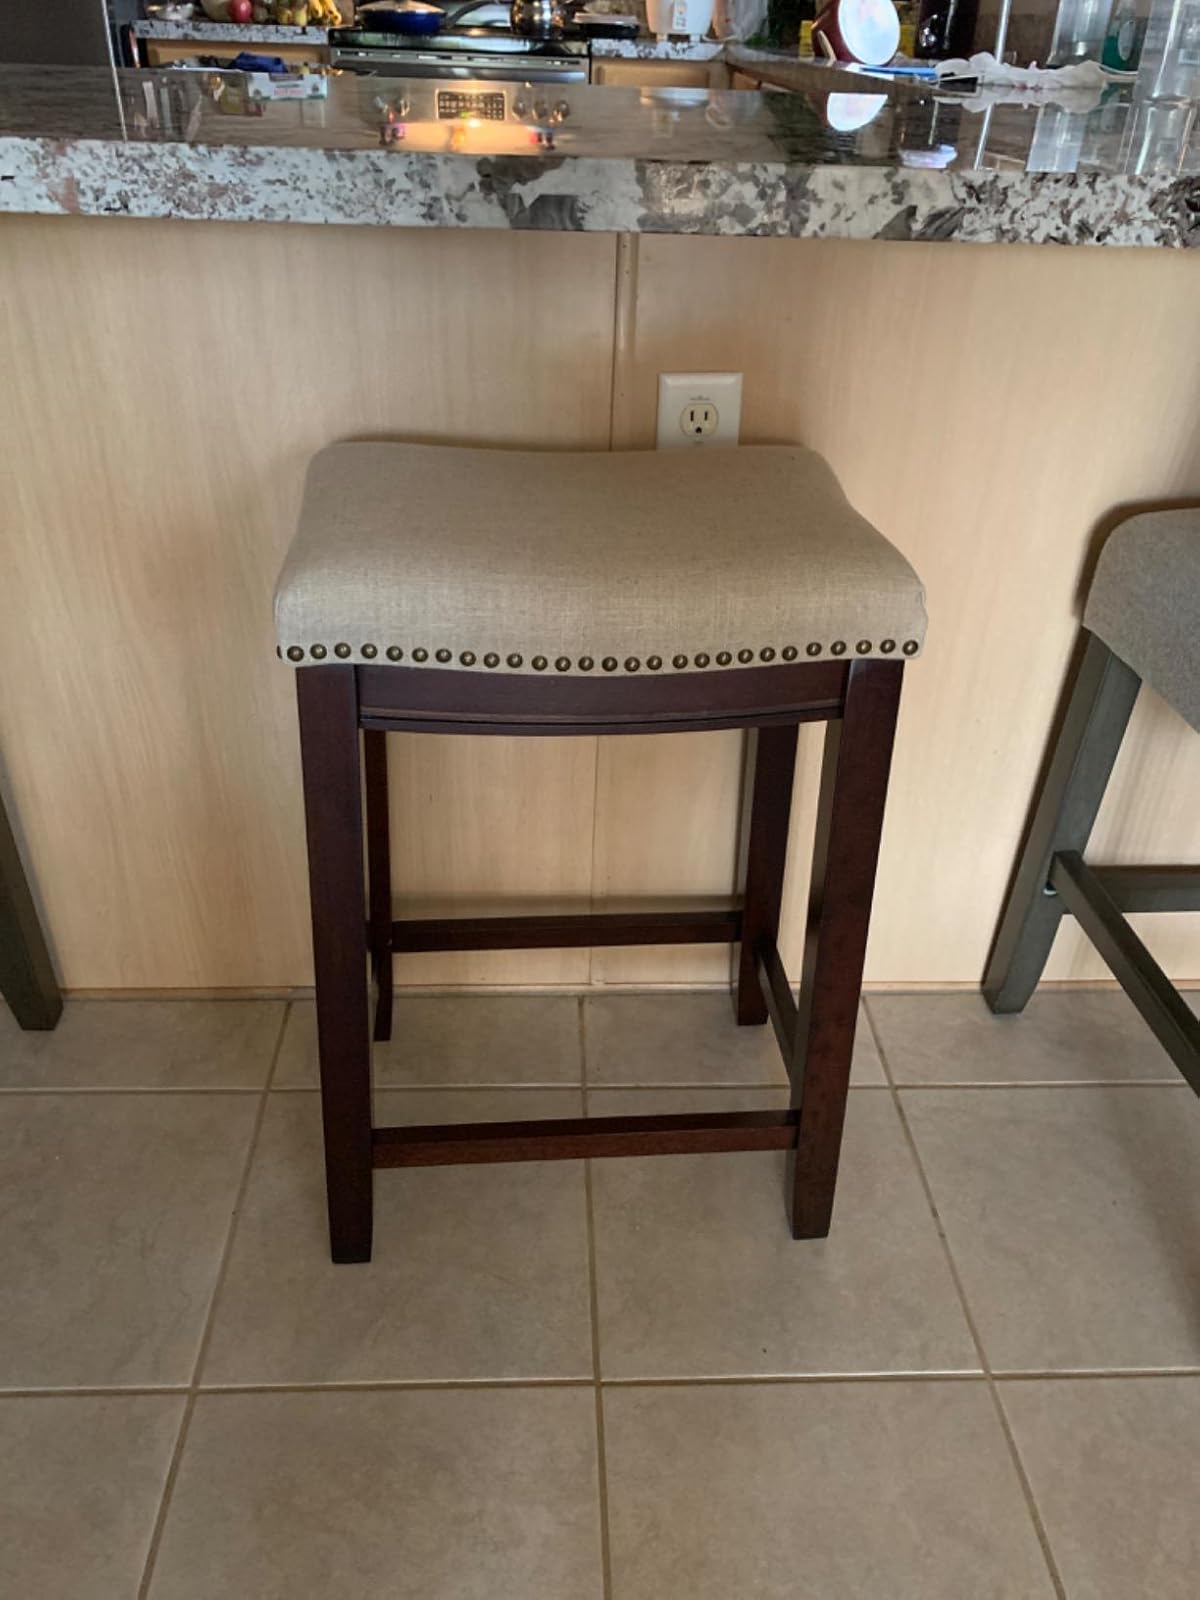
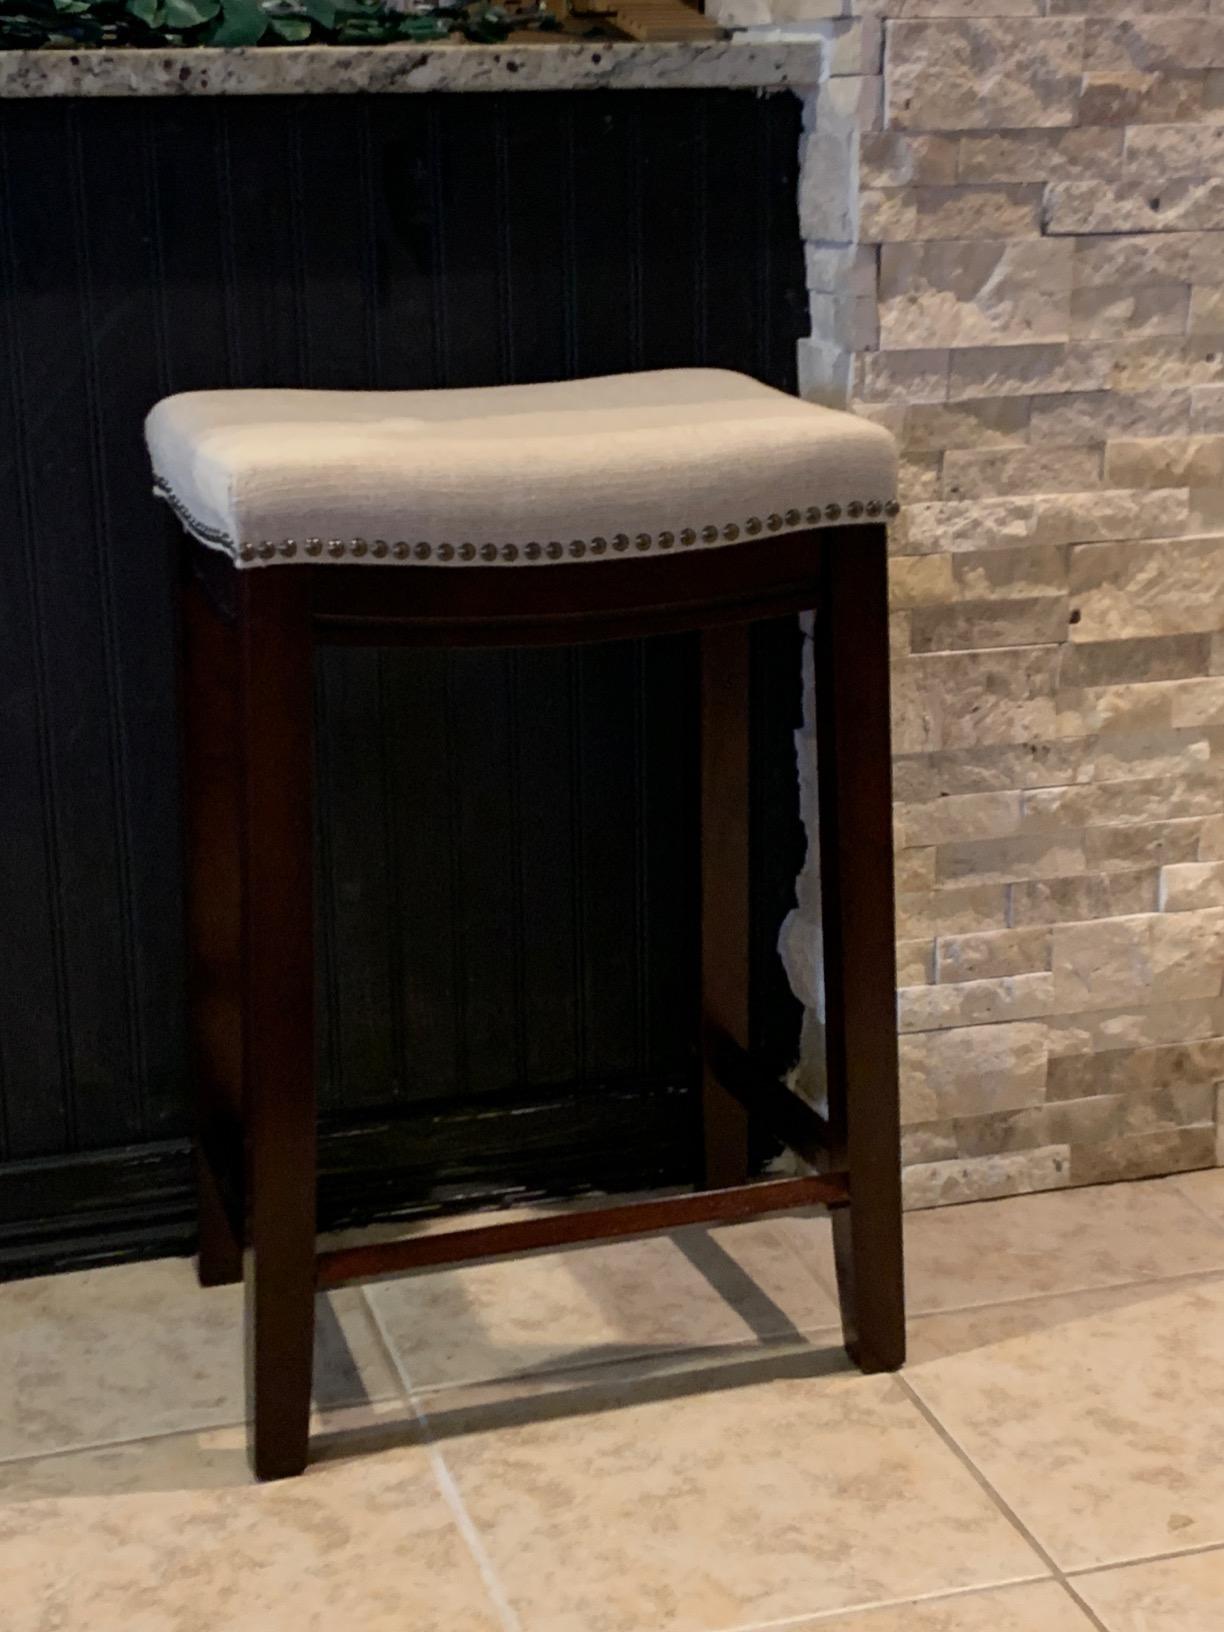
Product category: stool
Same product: yes